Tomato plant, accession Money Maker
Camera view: vertical (180 deg); turntable rotation: 210 degrees
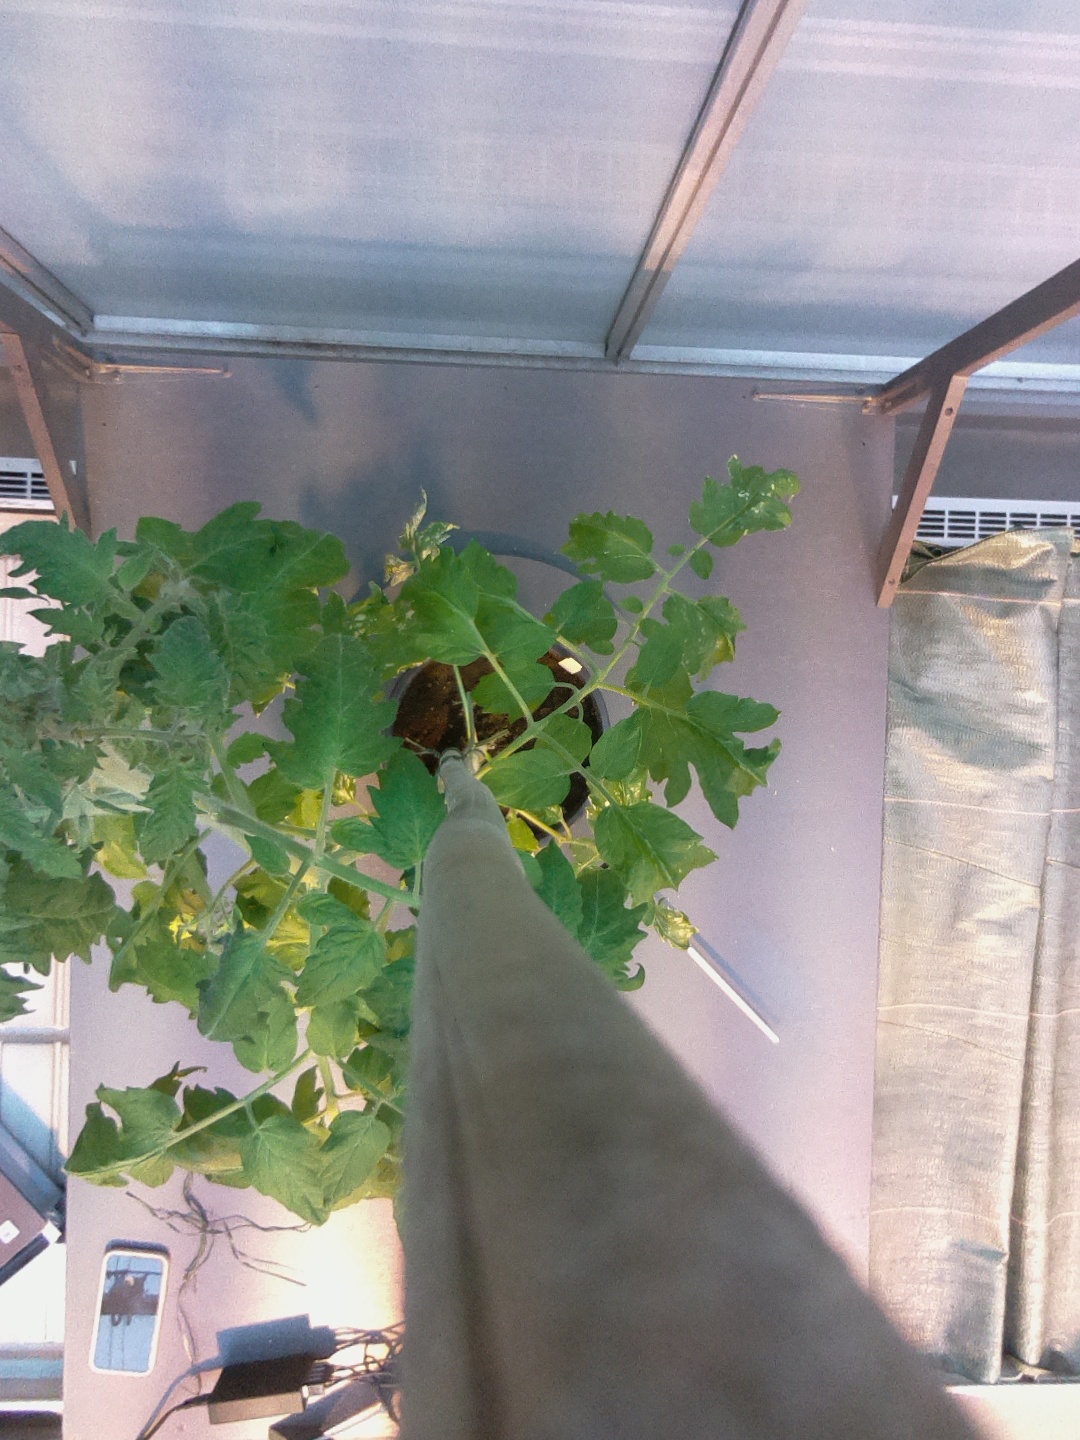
BBCH growth stage 61: 10%-20% of flowers open